Electric motorcycles and scooters

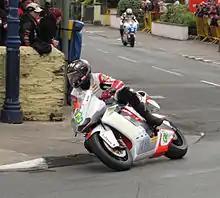
Mark Miller riding a MotoCzysz E1pc at TT Zero (2012)

TTXGP was conceived by Azhar Hussain. The first race was held on 30 June 2009 on the Isle of Man in which 13 teams took part. The event was endorsed by the Fédération Internationale de Motocyclisme (FIM). In May 2010, TTXGP started a world championship series. It went on to organize several races in US, Europe and Australia. In 2010, TT Zero replaced the TTXGP event in the Isle of Man TT race. Neither TTXGP nor Azhar Hussain were involved in the event. The event followed FIM rules.